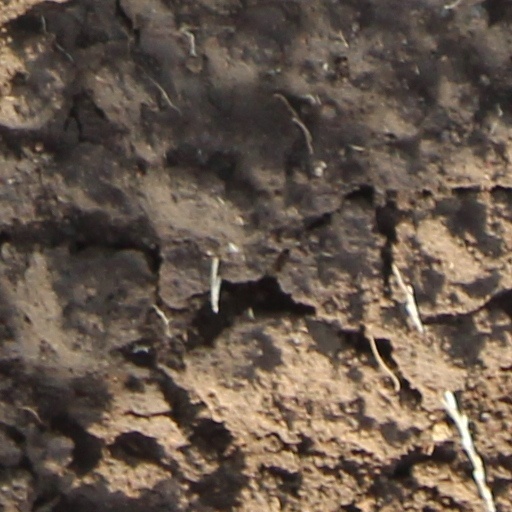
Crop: wheat